Escaped plant

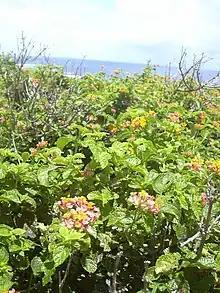
"Lantana camara" can escape from gardens into nearby wildlands.

Plants may escape from cultivation in various ways, including the dumping of green waste in bushland and road reserves and by birds or other animals eating the fruits or seeds and dispersing them. Others are accidental hitchhikers that escape on ships, vehicles, and equipment. Plants can also escape through sending stolons (runners), as stolons are capable of independent growth in other areas.